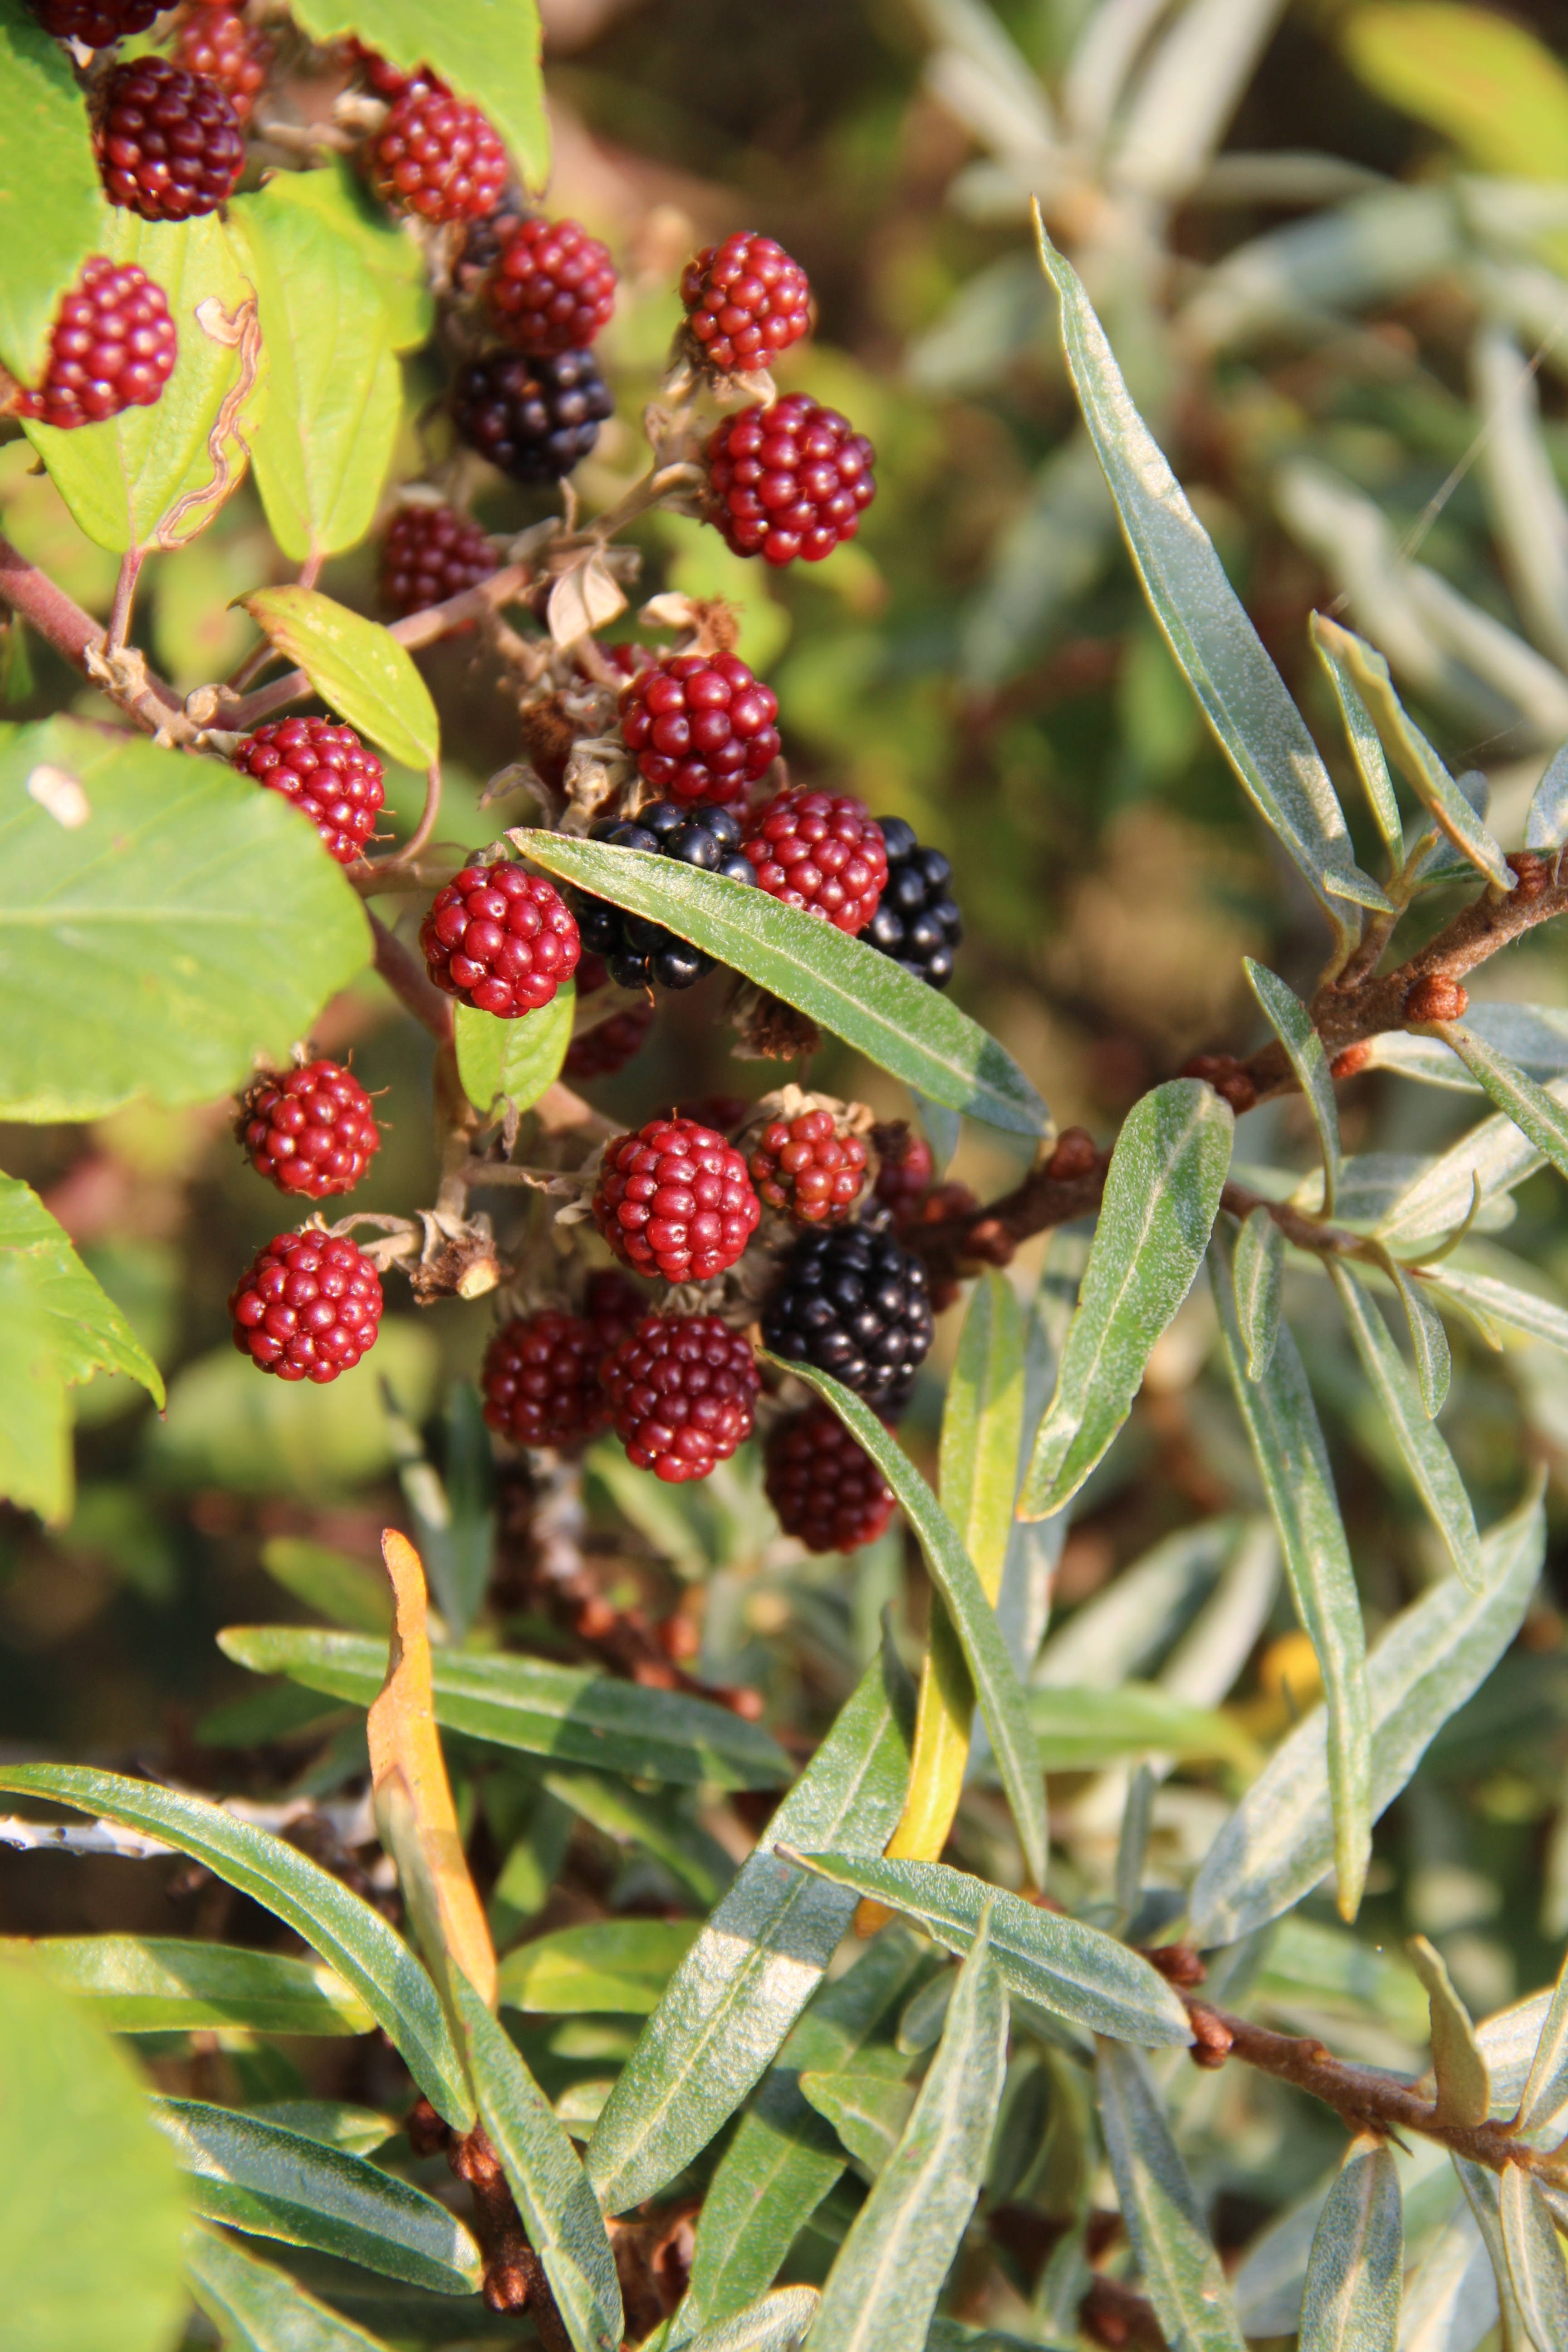
nature, plant, fruit, berry, flower, foliage, food, red, herb, produce, evergreen, bay, botany, flora, shrub, blackberries, red fruit, flowering plant, red fruits, woody plant, land plant